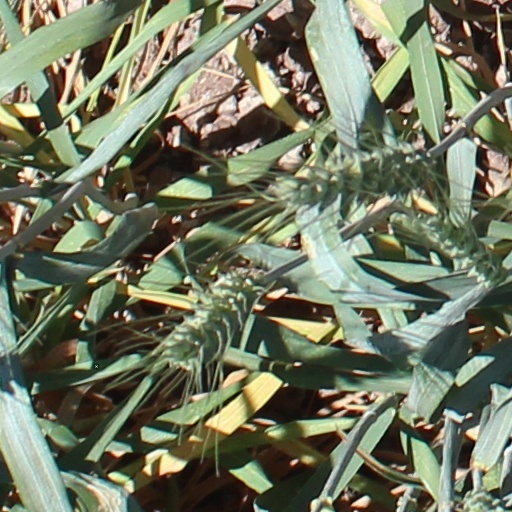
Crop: wheat